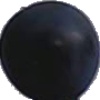
Label: blue_grape